Marciano Bruma

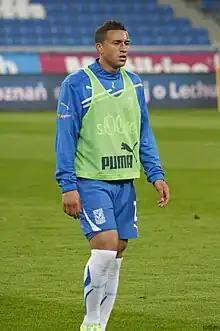
Marciano Bruma in 2011

Marciano van Homoet Bruma (born Marciano van Homoet; 7 March 1984) is a Dutch professional footballer who plays as a defender for Derde Klasse club .